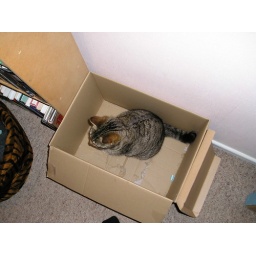
another kitty in the box